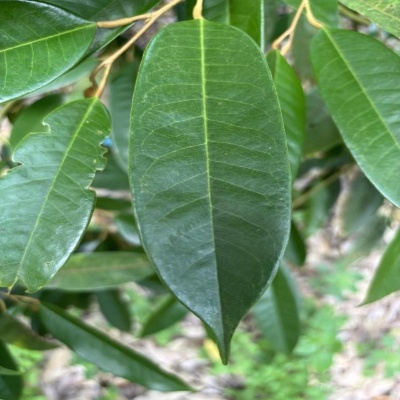
Label: Leaf_Healthy